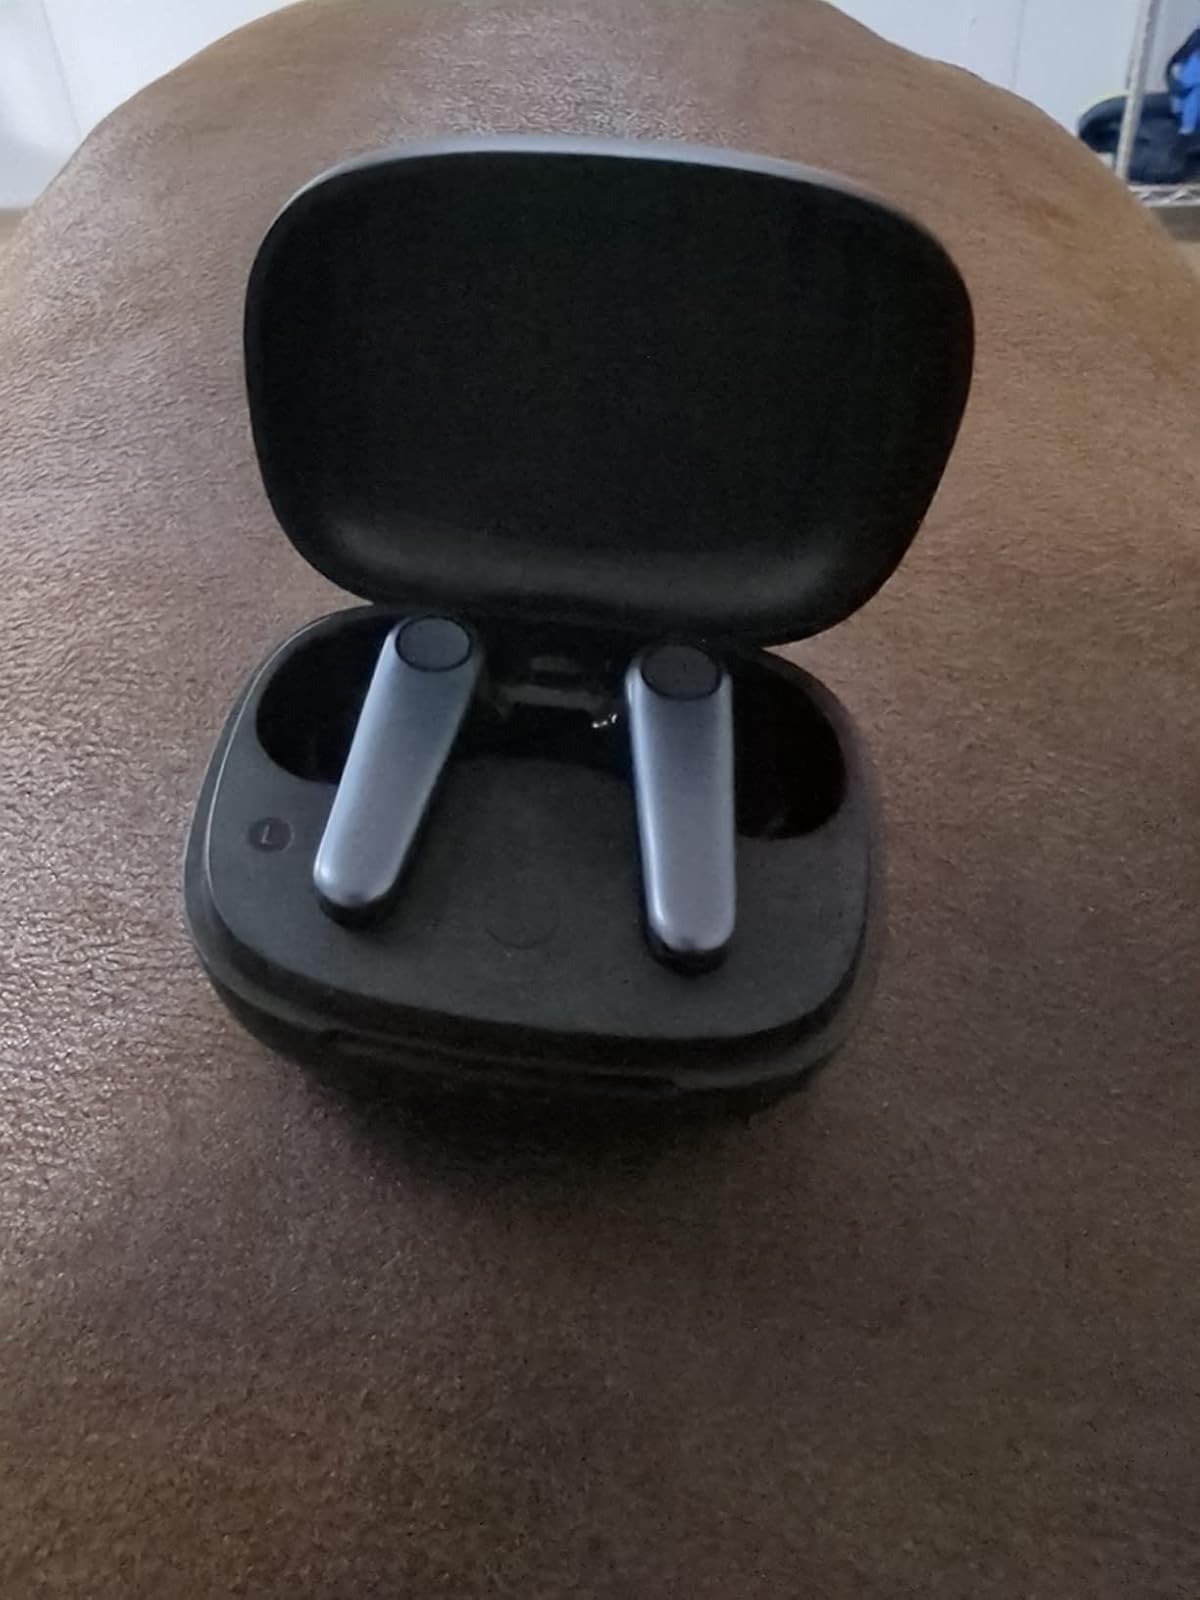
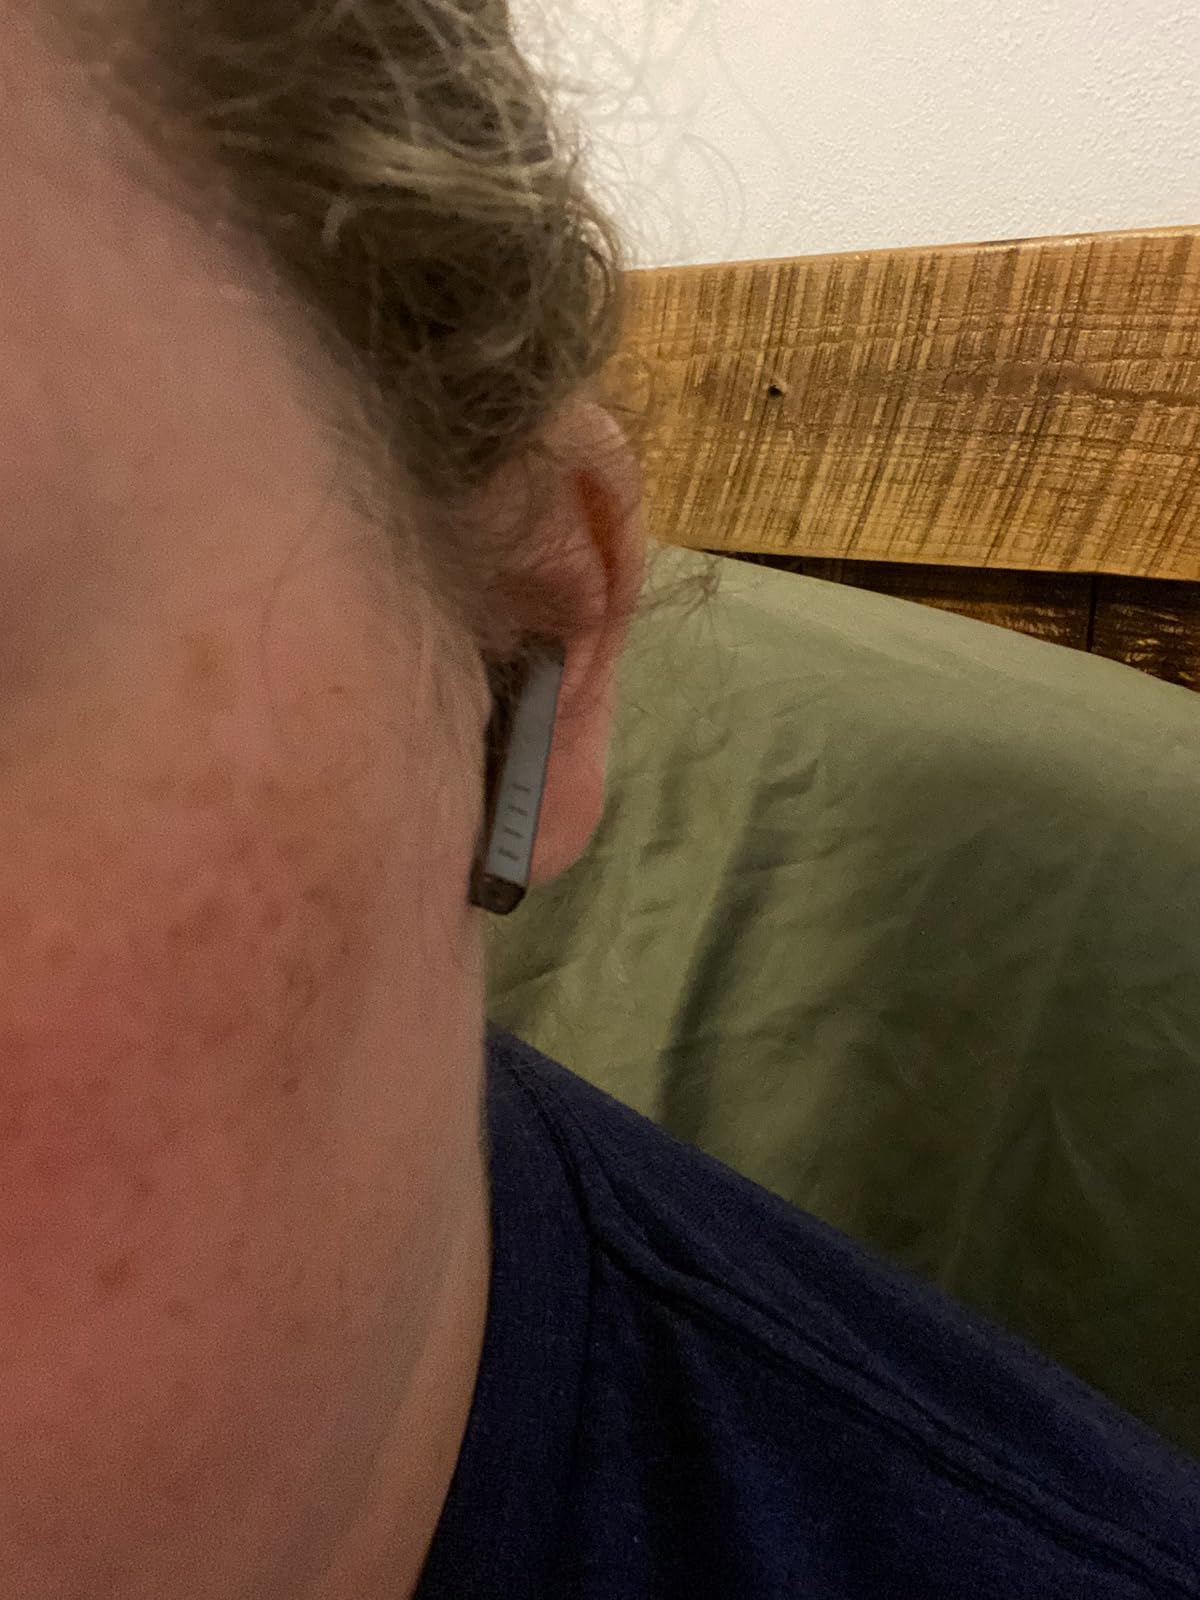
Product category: earbuds
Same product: no